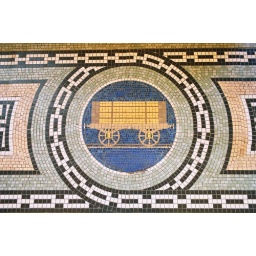
A mosaic in the floor of the Dunedin train station.